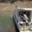
Label: ship